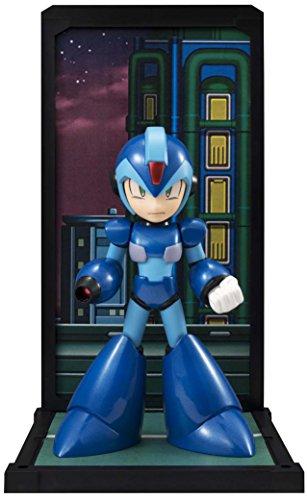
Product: TAMASHII NATIONS Bandai X Megaman Tamashii Buddies Action Figure
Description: Product replicates the anime design and look and is perfect for any collection.
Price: $16.80
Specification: ProductDimensions:6x6x6inches|ItemWeight:3.52ounces|ShippingWeight:5ounces|DomesticShipping:ItemcanbeshippedwithinU.S.|InternationalShipping:Thisitemisnoteligibleforinternationalshipping.LearnMore|ASIN:B018LSEUSA|Itemmodelnumber:BAN92863|Manufacturerrecommendedage:15yearsandup